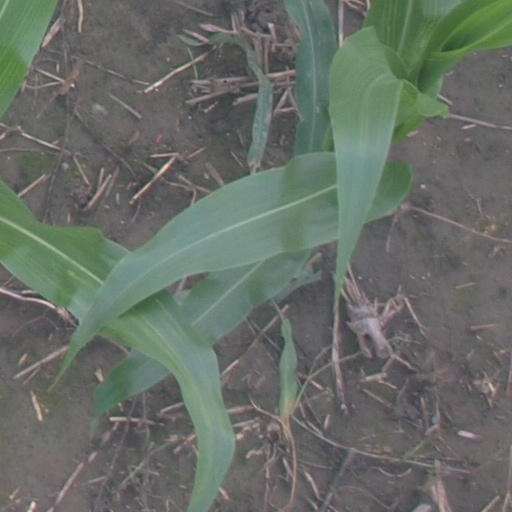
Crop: maize; corn